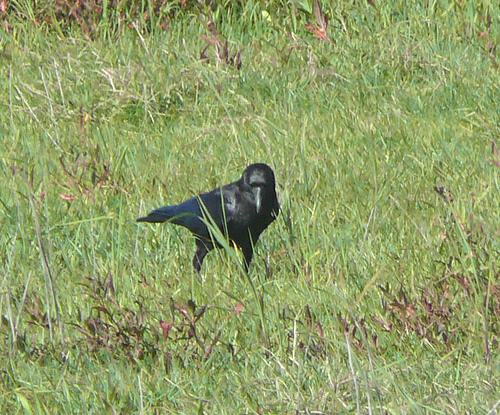
A photo of a fish crow